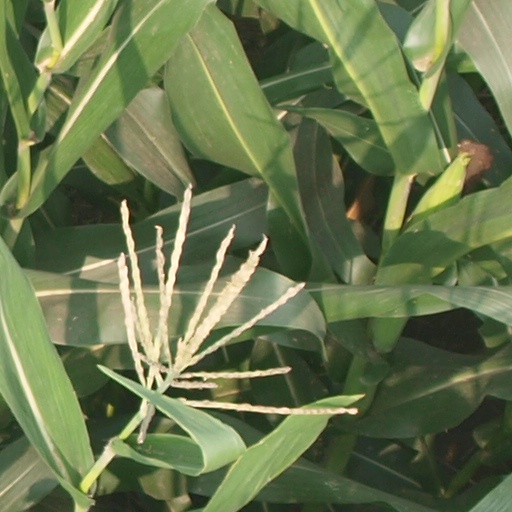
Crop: maize; corn